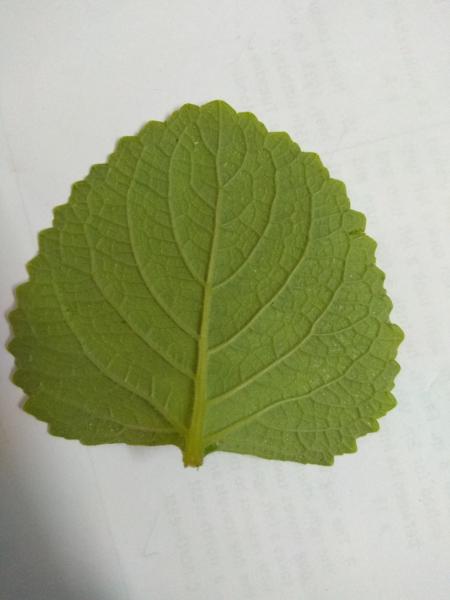
Plant: Doddpathre